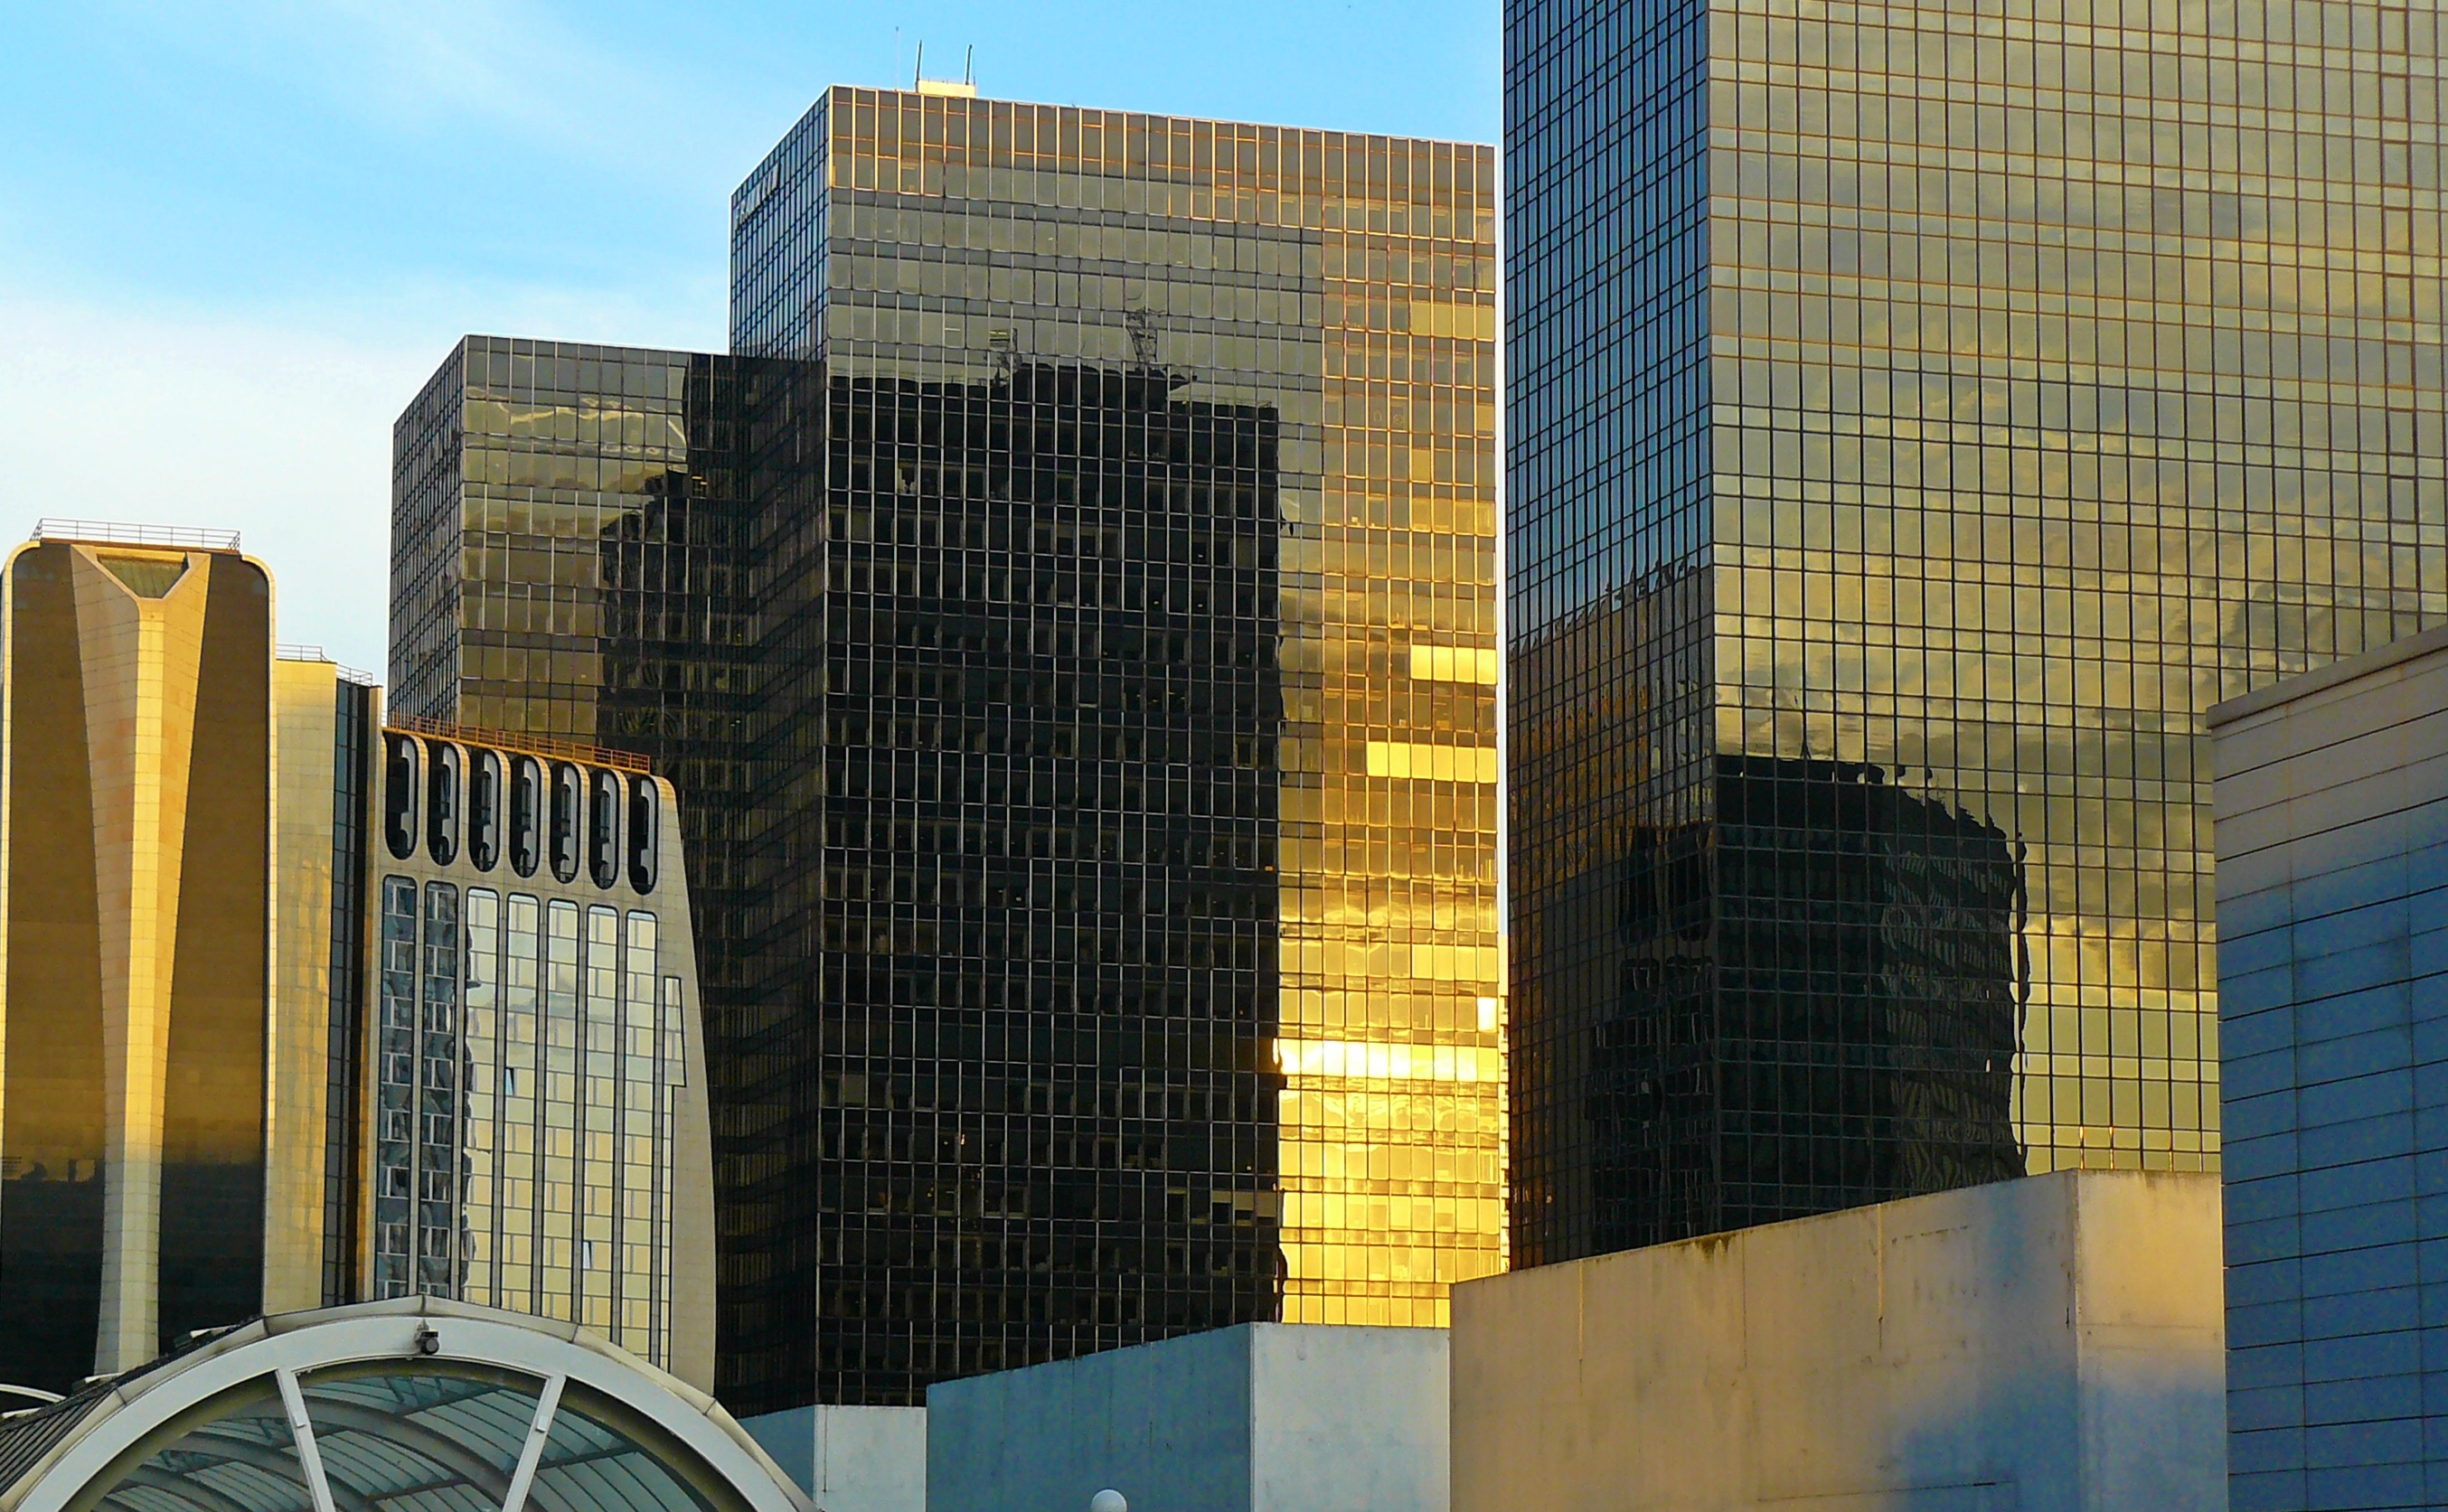
architecture, skyline, sunlight, window, building, city, paris, skyscraper, downtown, france, reflection, color, landmark, facade, professional, modern, tower block, city view, futuristic, lichtspiel, skyscrapers, reflections, headquarters, metropolis, condominium, glass facade, urban planning, office buildings, urban area, urban development, la defense, human settlement, metropolitan area